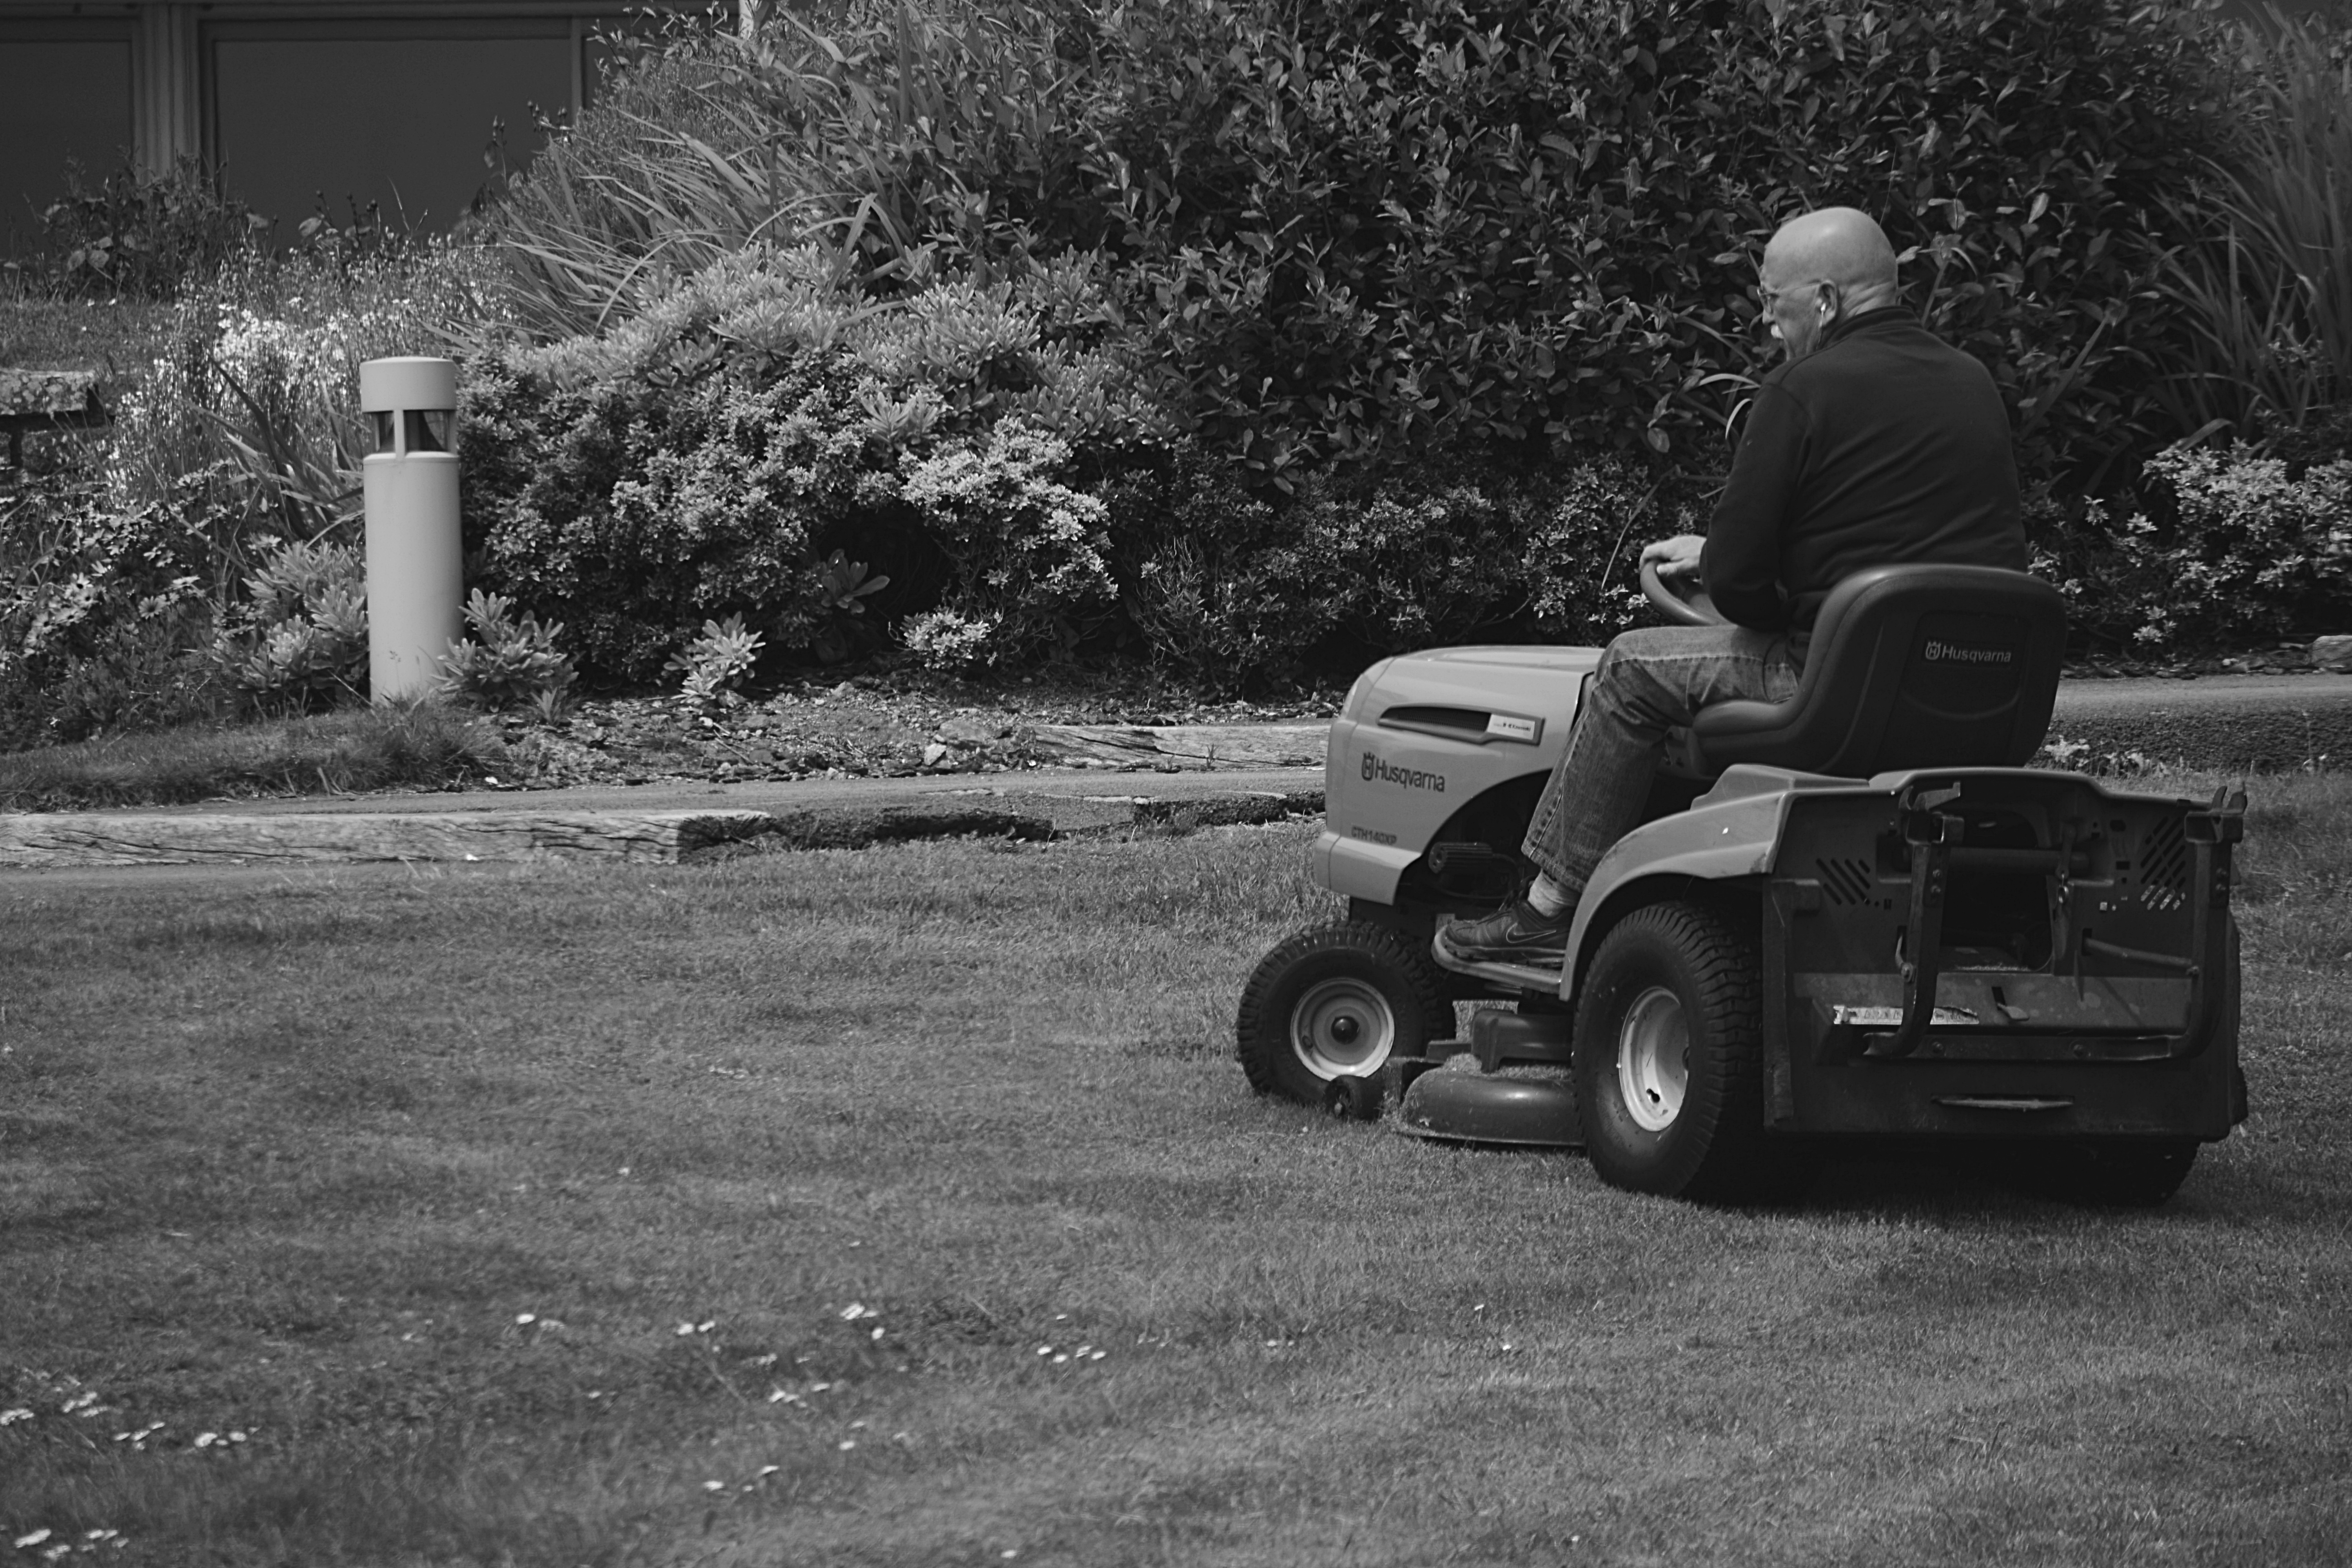
man, tree, grass, person, snow, black and white, road, lawn, asphalt, vehicle, weather, black, monochrome, outdoors, lawn mower, monochrome photography, single lens reflex camera